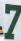
Number: 7